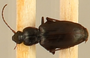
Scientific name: Calathus advena
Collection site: Rocky Mountains NEON (RMNP), plot RMNP_012